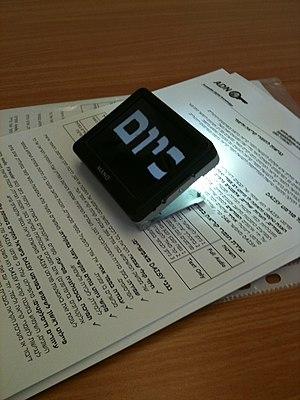
L’ergothérapie en basse-vision est une thérapie de réadaptation visuelle favorisant l’autonomie et l’indépendance des personnes malvoyantes ou aveugles dans les activités de la vie quotidienne. L’ergothérapeute intervient sur prescription médicale.